Ann Lancaster

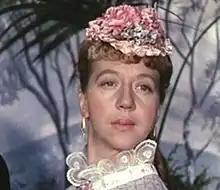
in "The Magic Box" (1951)

Ann Lancaster (5 May 1920 – 31 October 1970) was a well-known character actress who appeared in many British films, television shows and in theatre.